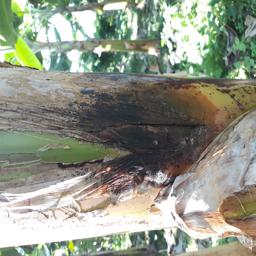
Label: PSEUDOSTEM WEEVIL